Keith Fraser (footballer)

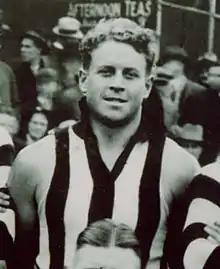
Fraser during his Collingwood career

Keith R. Fraser (17 April 1913 – 13 July 2003) was an Australian rules footballer who played for Collingwood in the Victorian Football League (VFL) during the 1930s.